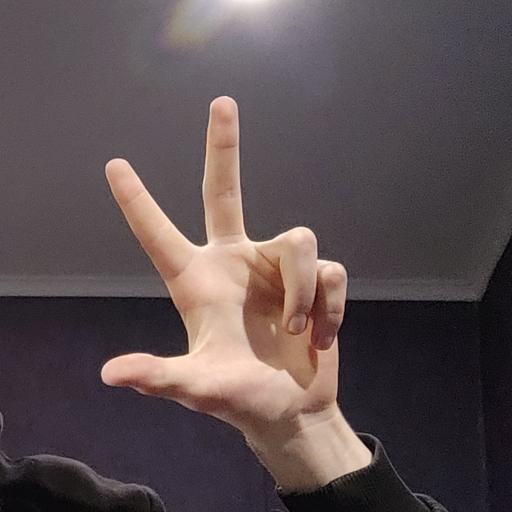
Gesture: three2